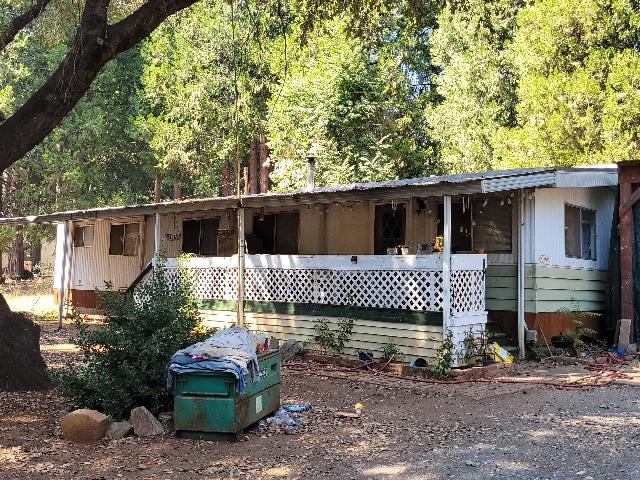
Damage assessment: no_damage